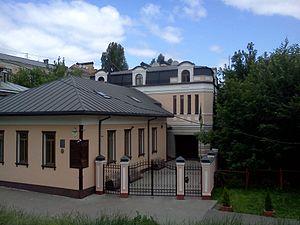
Le Brésil est un pays très bien représenté de par le monde ; il compte des représentations dans plus de 125 pays.